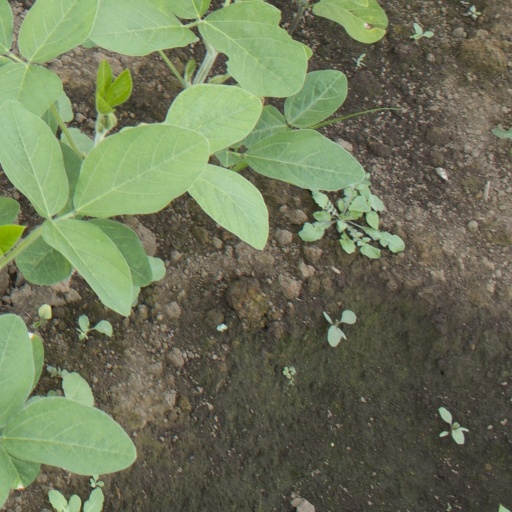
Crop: soybean